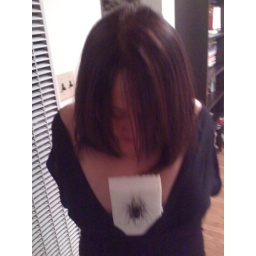
Cece being artsy in my house after hours. ransmission via helio ocean